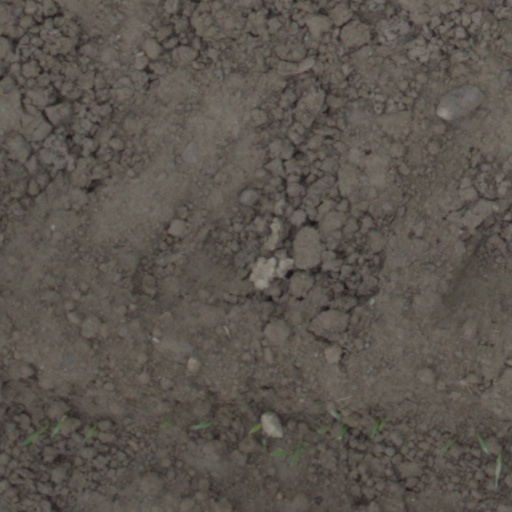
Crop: wheat